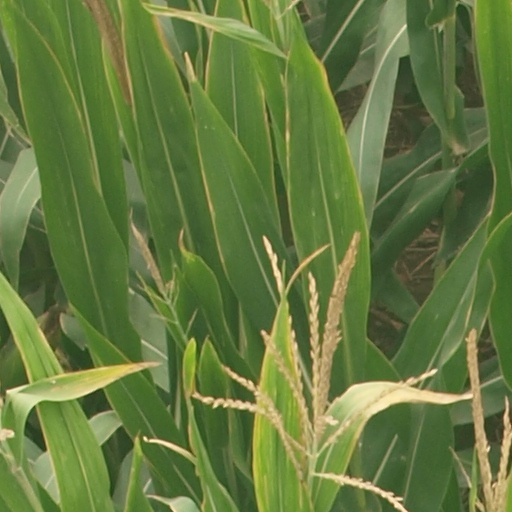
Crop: maize; corn